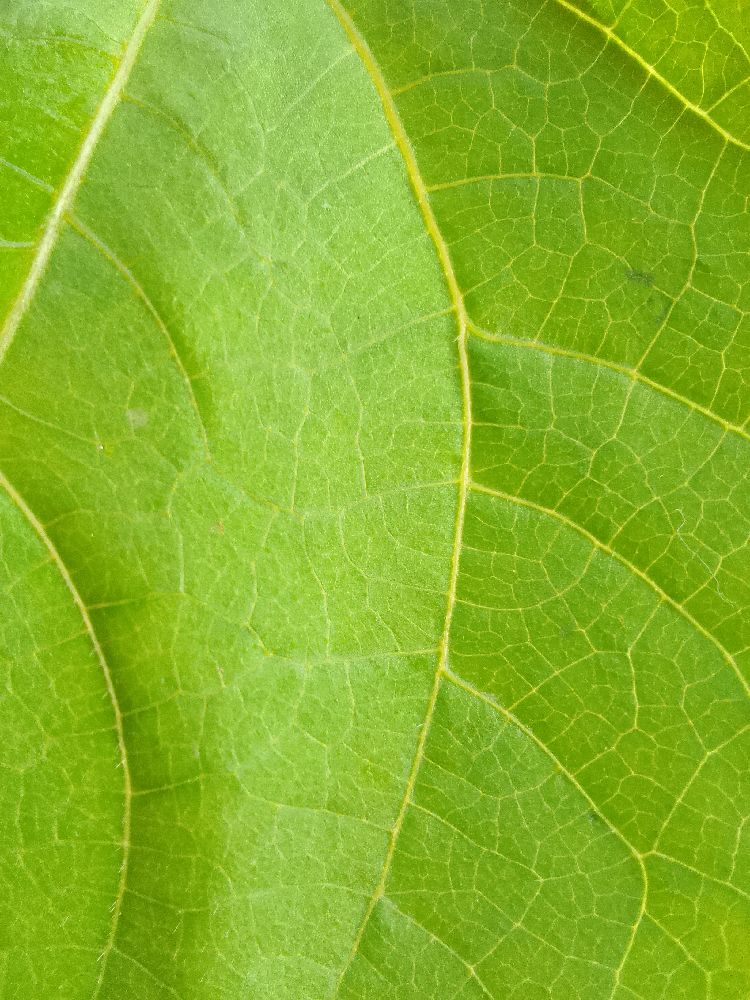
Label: healthy